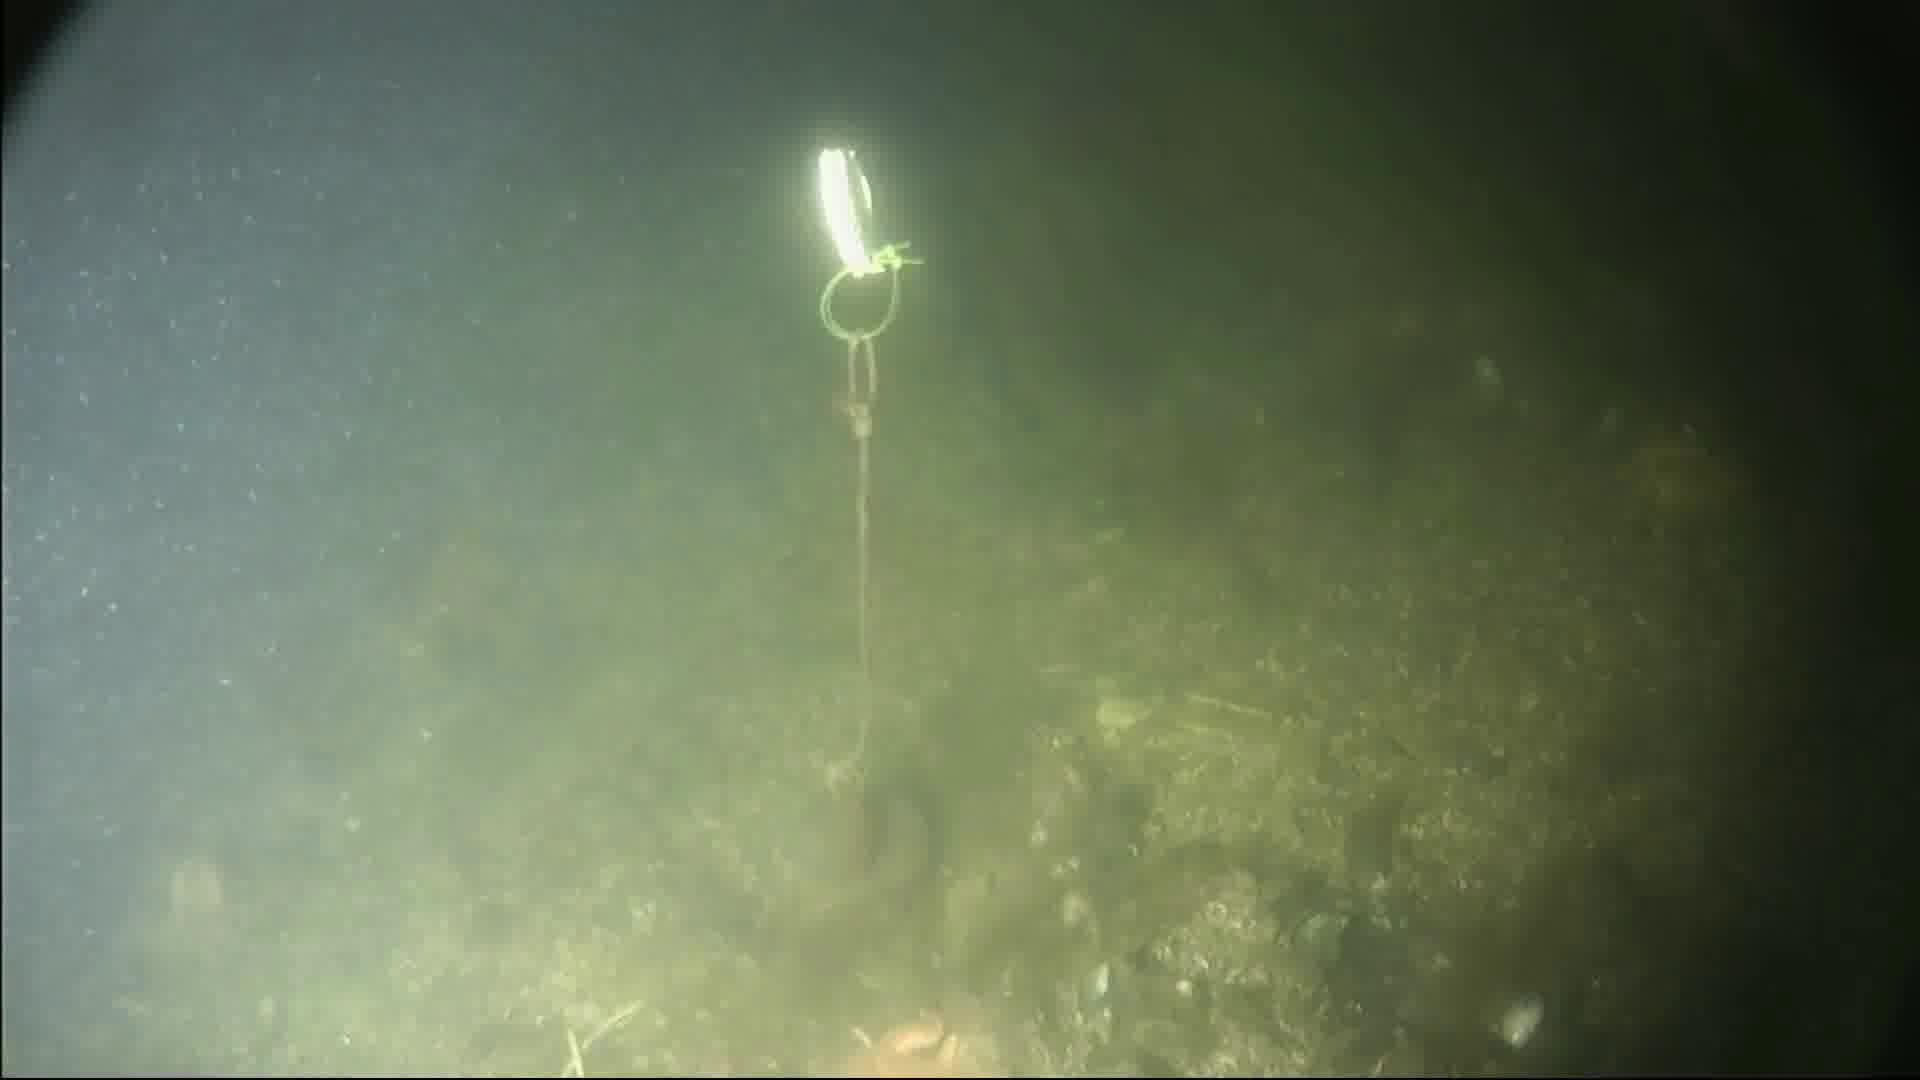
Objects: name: fish
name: starfish
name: crab